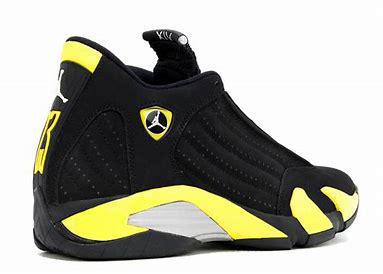
Brand: Jordan
Model: 14 Retro